Wivenhoe Dam

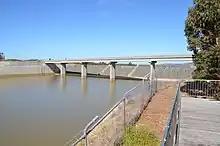
Auxiliary spillway, upstream side

The dam was designed as a response to the floods that damaged Brisbane in 1974. Built in the late 1970s – early 1980s as a multifunction facility by a consortium of construction companies including Thiess Brothers, Wivenhoe Dam provides a safe water supply to the people of Brisbane and adjacent regions. Additionally, Wivenhoe Dam serves as the lower storage in a pumped-storage, hydro-electric generating facility, the Wivenhoe Power Station. The upper reservoir is formed by Splityard Creek Dam, of earth and rock construction, with a capacity of . Under normal conditions the dam supplies water via pipeline to both Tarong Power Station and Tarong North Power Station, but during drought conditions only supplies water to Tarong North.